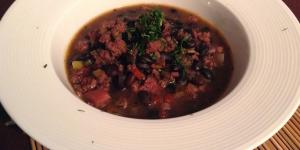
frijoles con carne molida